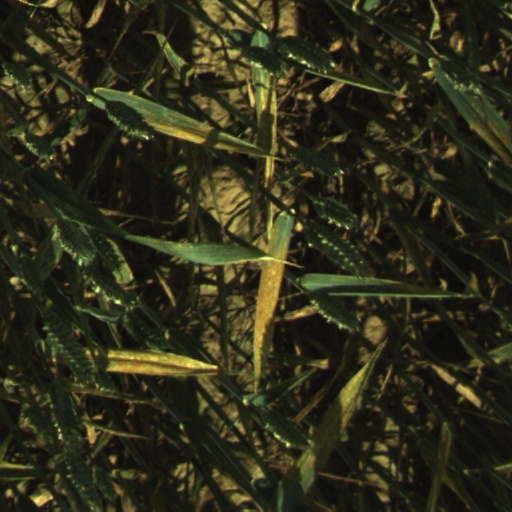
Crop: wheat